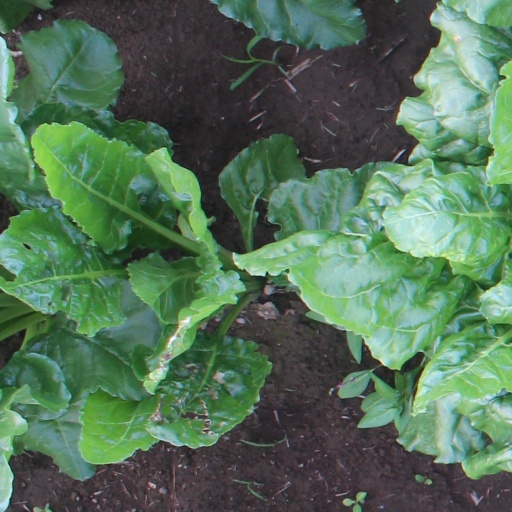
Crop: sugar beet